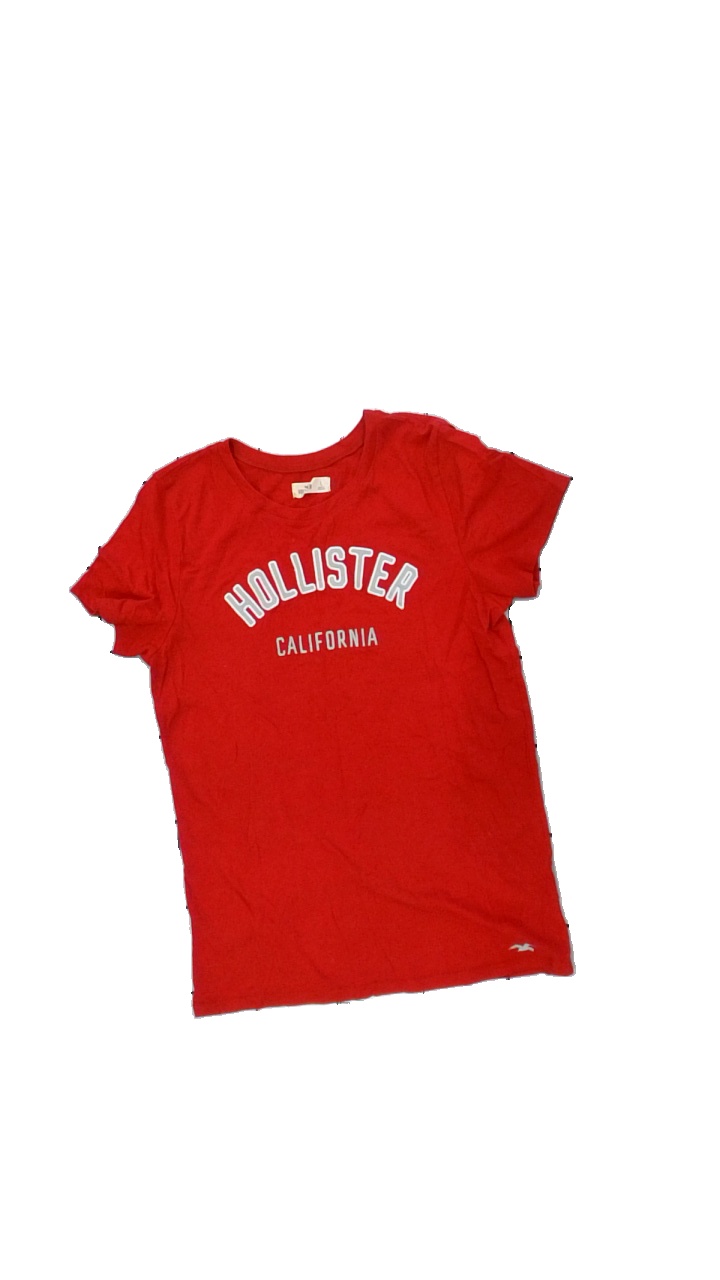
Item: T-shirt (Unisex)
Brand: Hollister (abercomb & Fitch)
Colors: Red, Grey
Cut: Regular
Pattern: Logo print
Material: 60% cotton, 40% polyester
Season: All
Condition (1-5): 2
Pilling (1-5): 1
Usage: Export
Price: <50